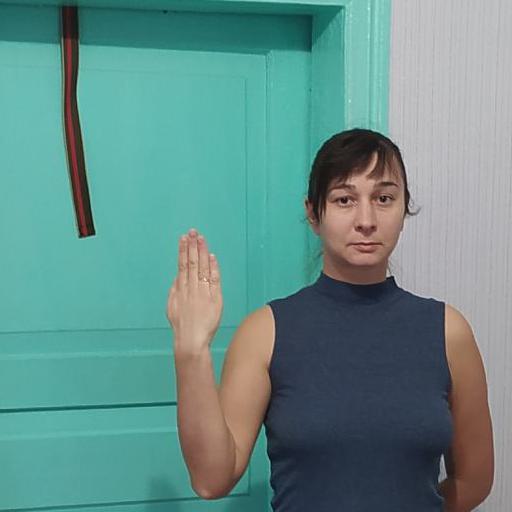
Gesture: stop_inverted